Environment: real
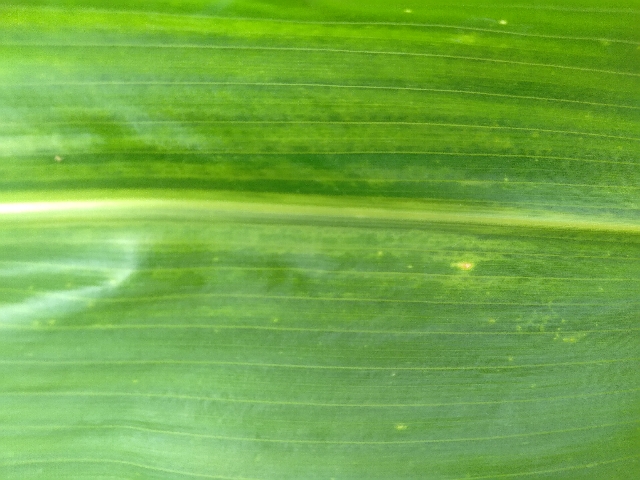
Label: lethal_necrosis